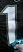
Number: 1